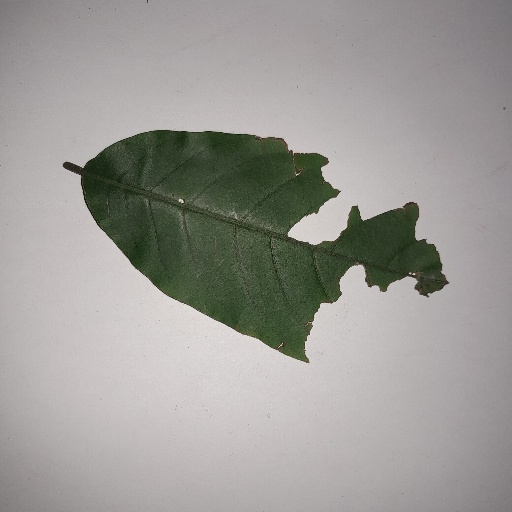
Species: HariTaki
Leaf condition: Bacterial Spot